Steven M. Rainey

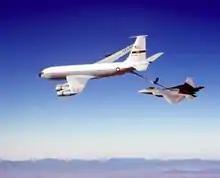
Rainey was the first pilot to perform air refueling in the F-22

In 1994, Rainey joined the F-22 system program office and two years later was assigned as operations officer for the F-22 Combined Test Force (CTF)—the joint USAF/contractor group that led all F-22 flight test operations. He evaluated the Boeing life support system that was specially developed to counter the effects of high g-loading produced by the highly maneuverable fighter. Included in Rainey's assessment was the HGU-86/P helmet that contained numerous improvements over earlier models including a more secure fit, active noise reduction, and better protection in the event of ejection. Rainey described the helmet as "one of the lightest and most comfortable" he had ever used.